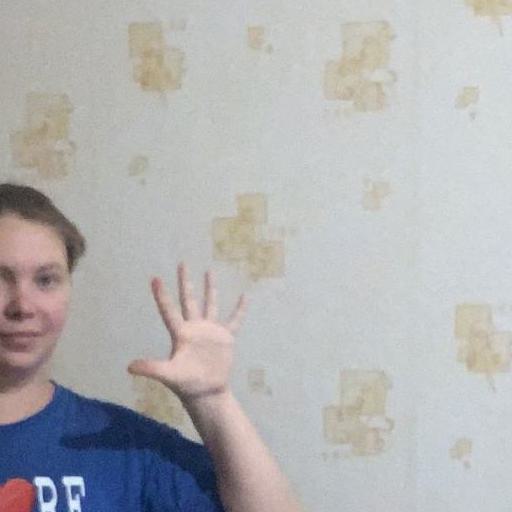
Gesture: palm